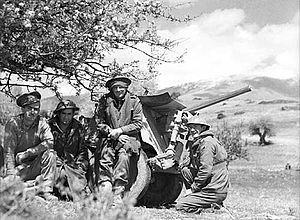
Slaget om Grækenland / Tysk invasion / Olympen og Servia passene
Australske panserværnsartillerister holder hvil kort efter deres tilbagetrækning fra Vevi-området.
Slaget om Grækenland var et felttog under 2. Verdenskrig, som fandt sted på det græske fastland og i det sydlige Albanien. Slaget blev udkæmpet mellem Grækenland, Storbritannien og Commonwealth of Nations på den ene side og Nazityskland, Italien og Bulgarien på den anden. Sammen med slaget om Kreta og en række træfninger til søs udgør slaget om Grækenland den ægæiske del af Balkanfelttoget under 2. Verdenskrig.